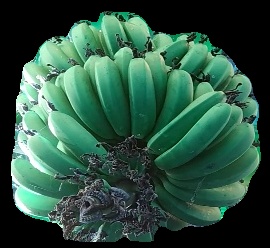
Variety: pachbale
Grade: grade1